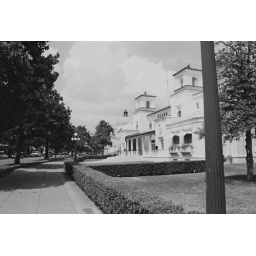
One of the many bath houses in Hot Springs, Arkansas.